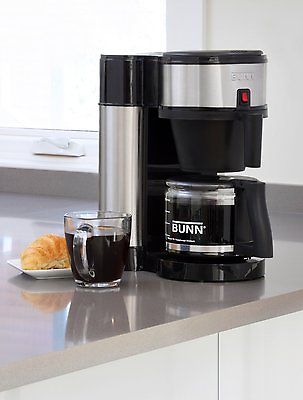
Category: coffee maker